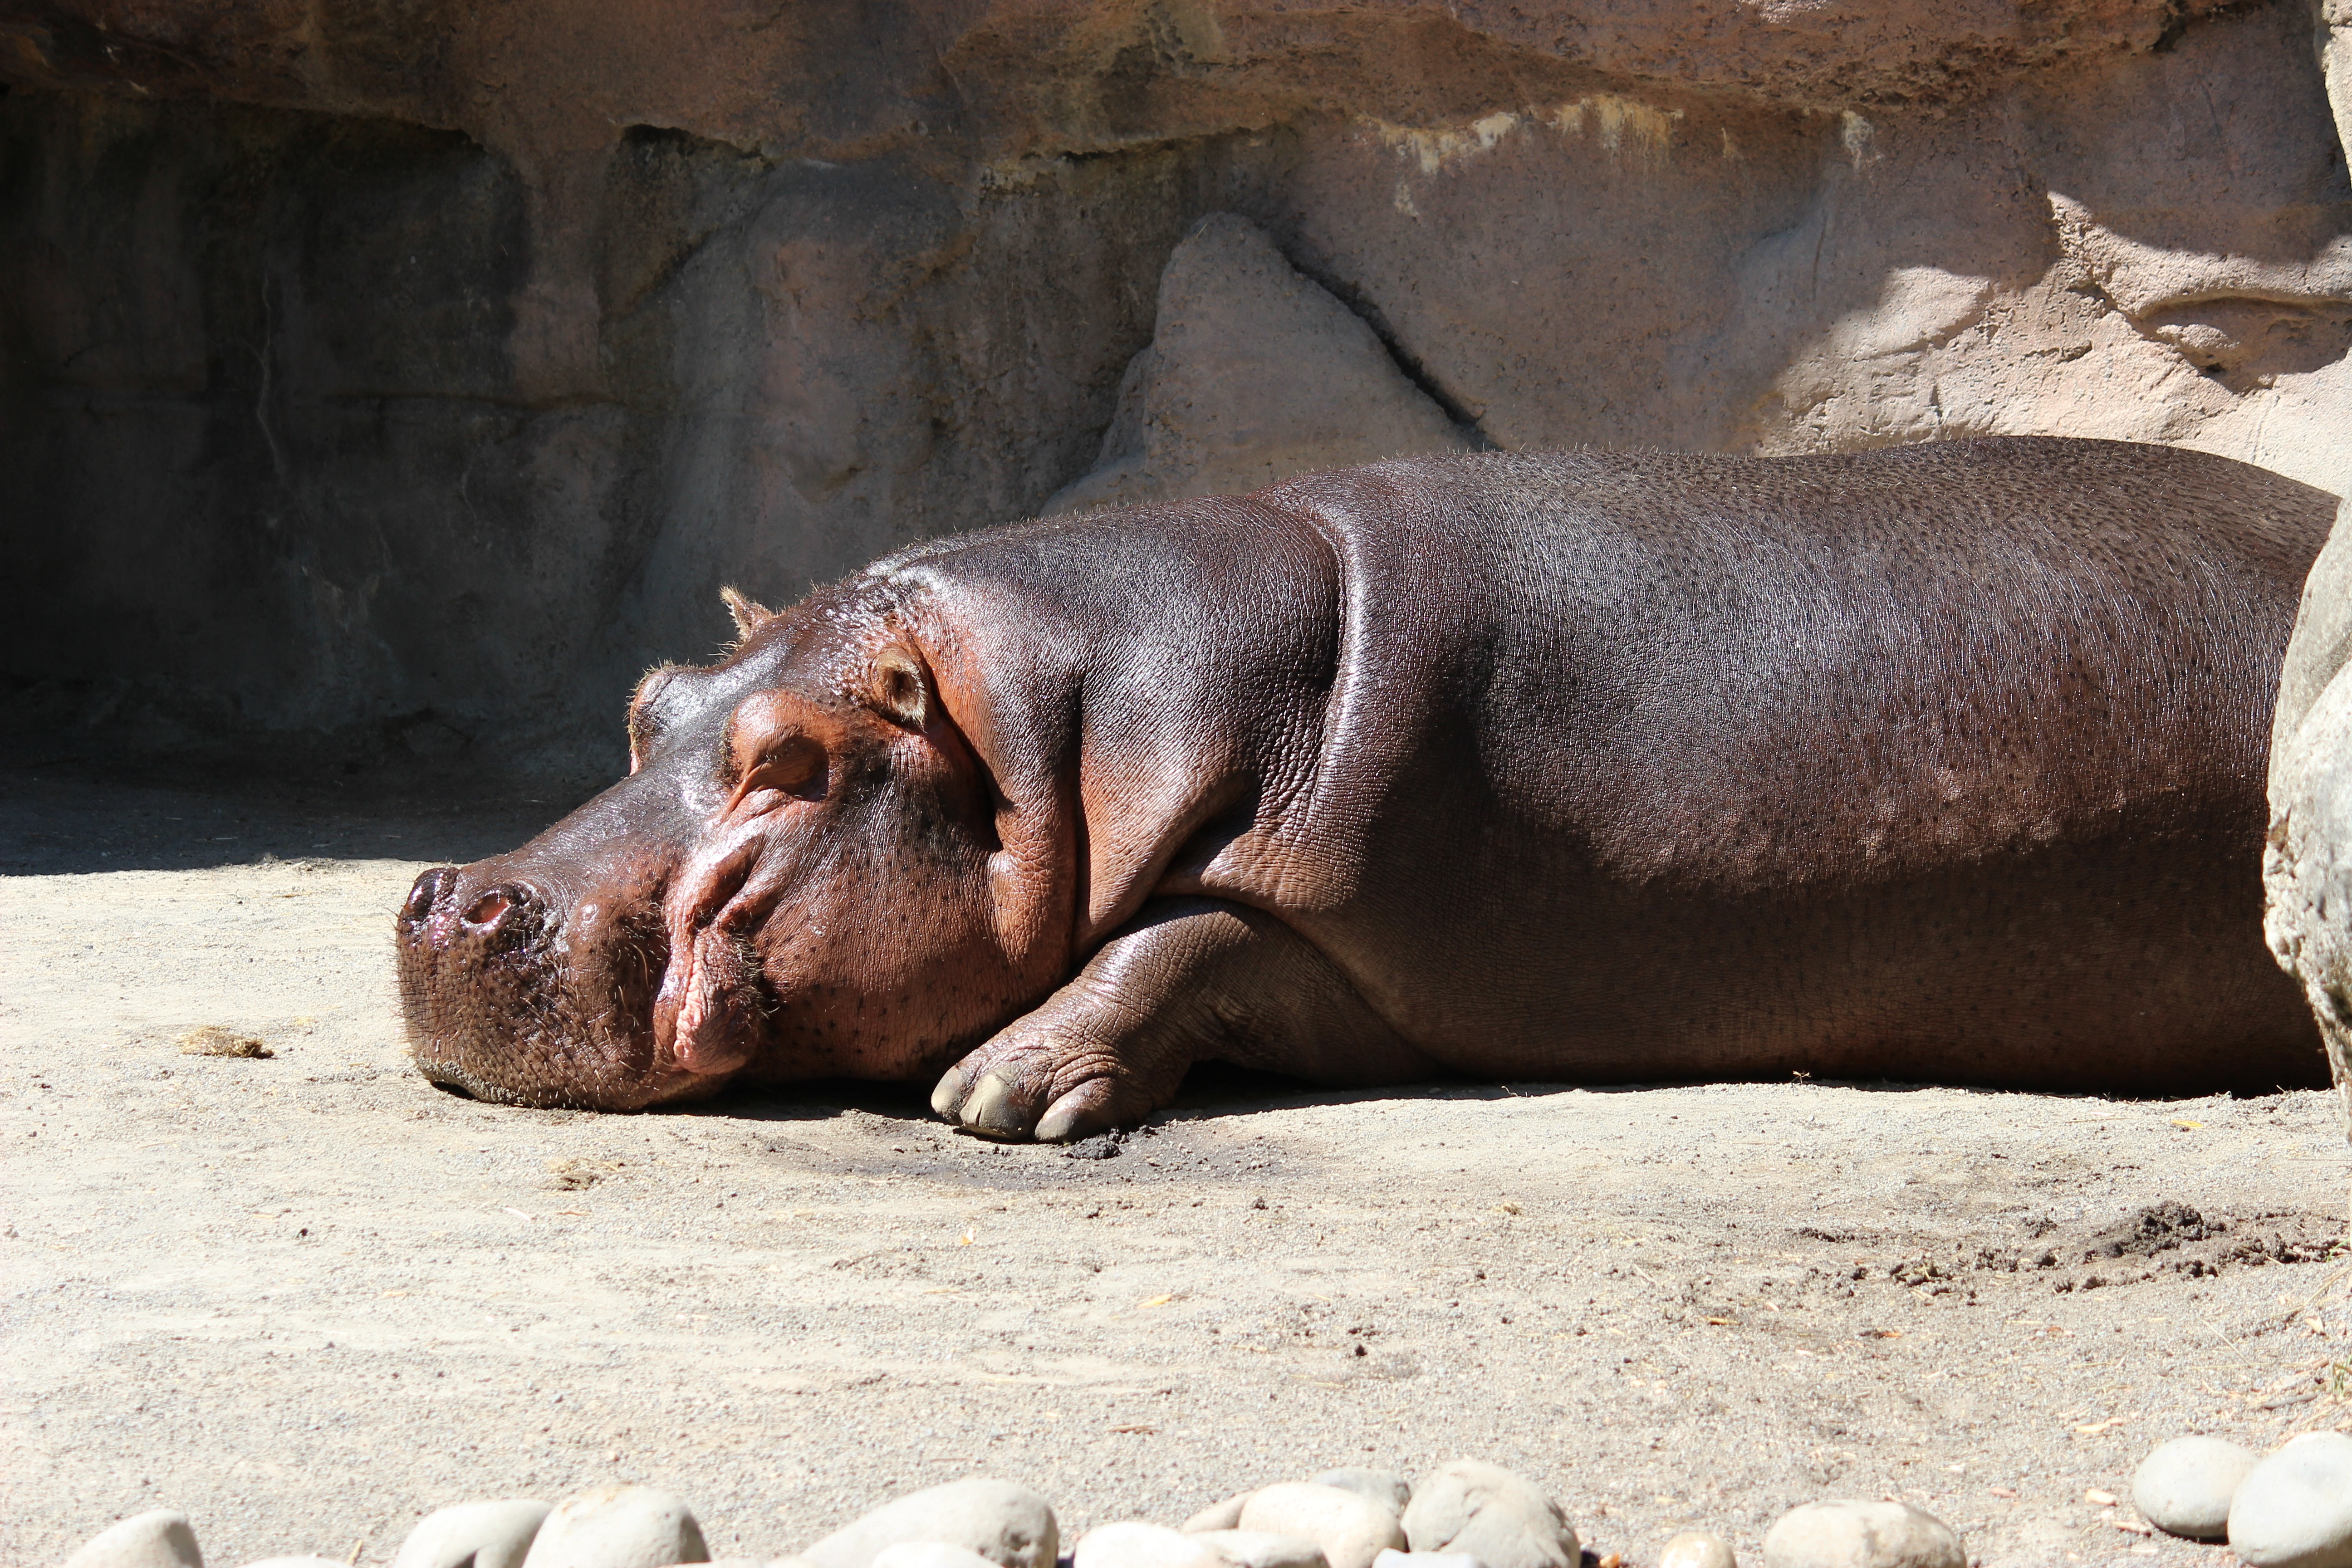
water, nature, animal, river, wildlife, wild, zoo, natural, park, mammal, fauna, fat, big, large, hippopotamus, hippo